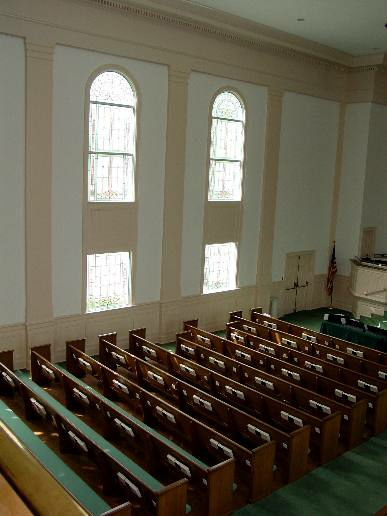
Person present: No